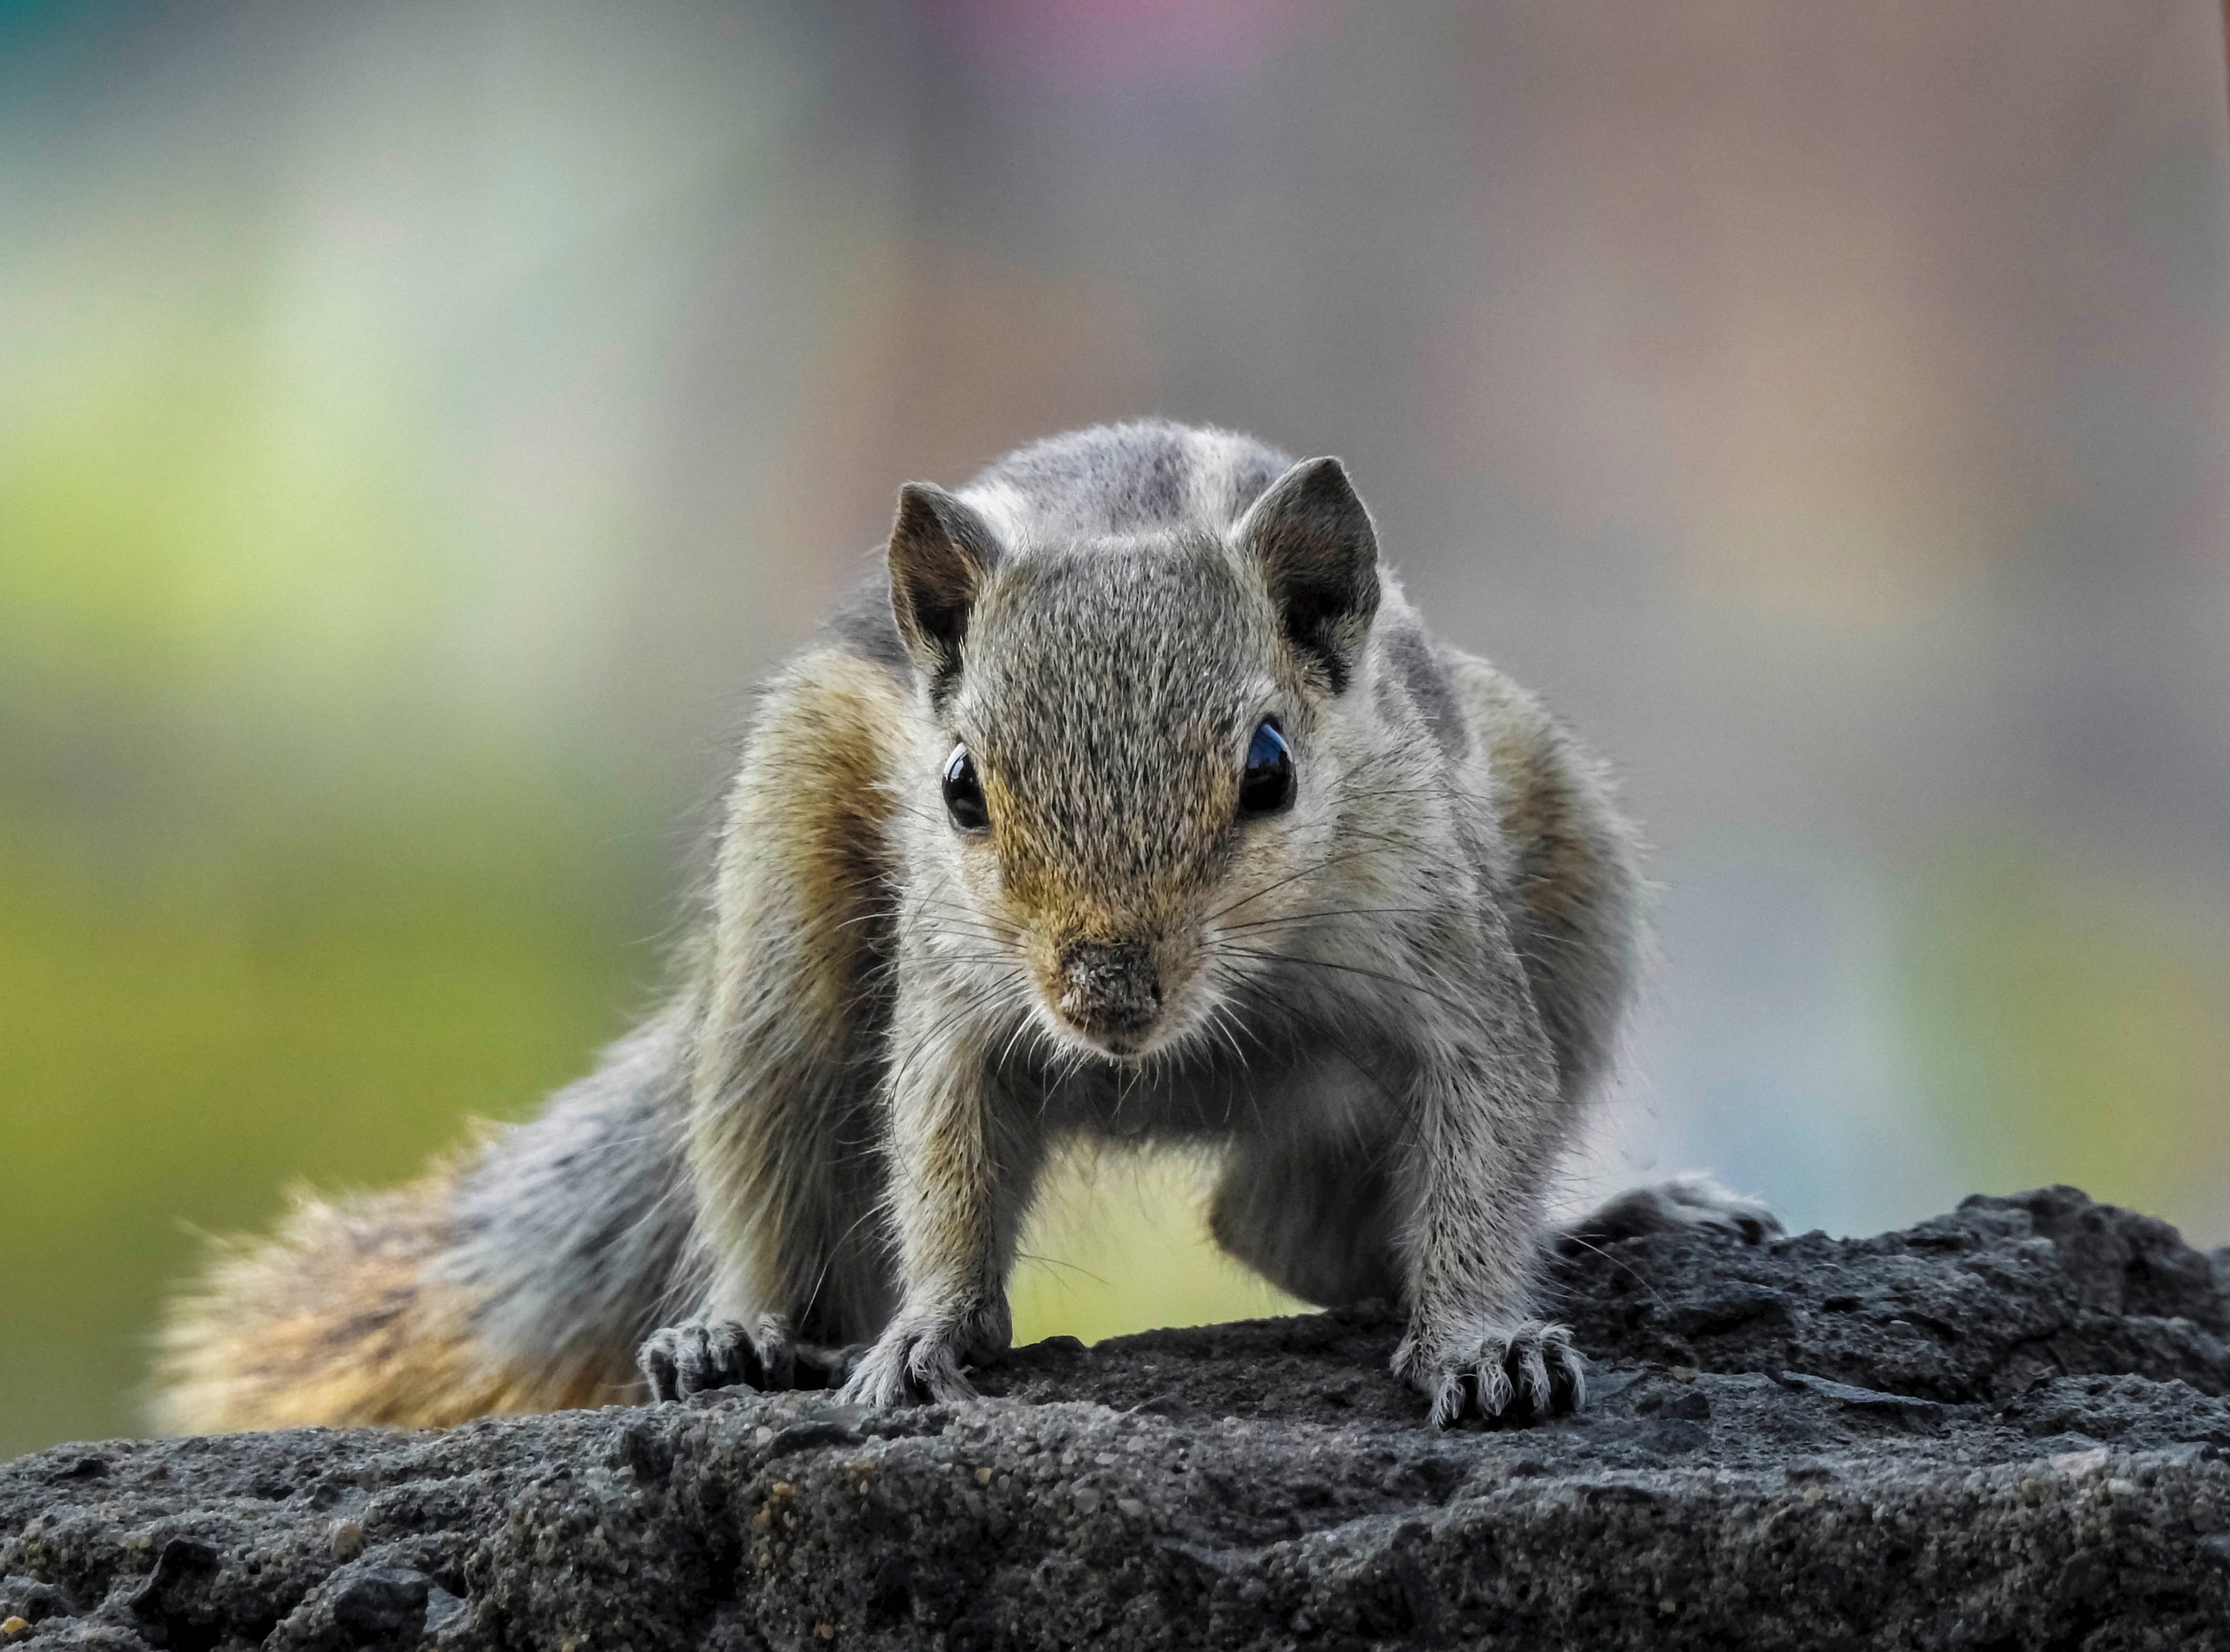
mammal, vertebrate, squirrel, grey squirrel, fox squirrel, wildlife, ground squirrels, whiskers, snout, rodent, chipmunk, terrestrial animal, organism, tail, fawn, claw, plant